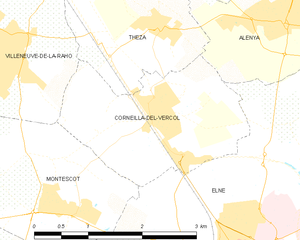
Carte des communes françaises